Electrofusion welding

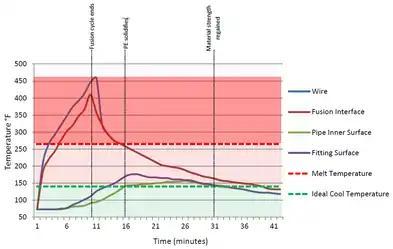

Large temperature gradients exist in the electrofusion joint during the fusion cycle. The low thermal conductivity of polymers is the main cause of these large gradients. Recent efforts to model the thermal history at various locations using finite element modeling have been successful.